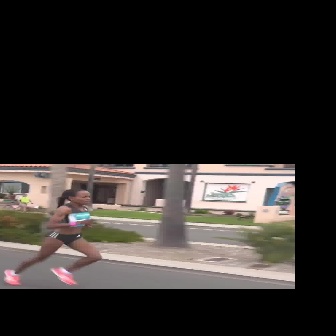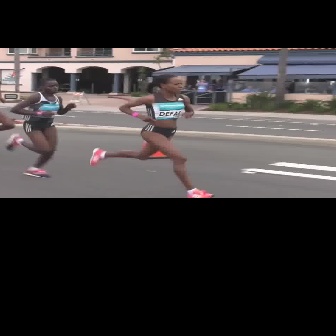
  Please identify the target specified by the bounding box [3,187,101,285] in the first image and locate it in the second image. Return the coordinates in [x_min,y_min,x_max,y_max] format.
Answer: [89,74,212,197]